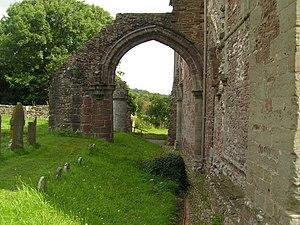
L’abbaye de Dore est une ancienne abbaye cistercienne située dans la paroisse civile de Abbey Dore. Fondée en 1147, c'est l'unique abbaye fondée par Morimond en Angleterre.